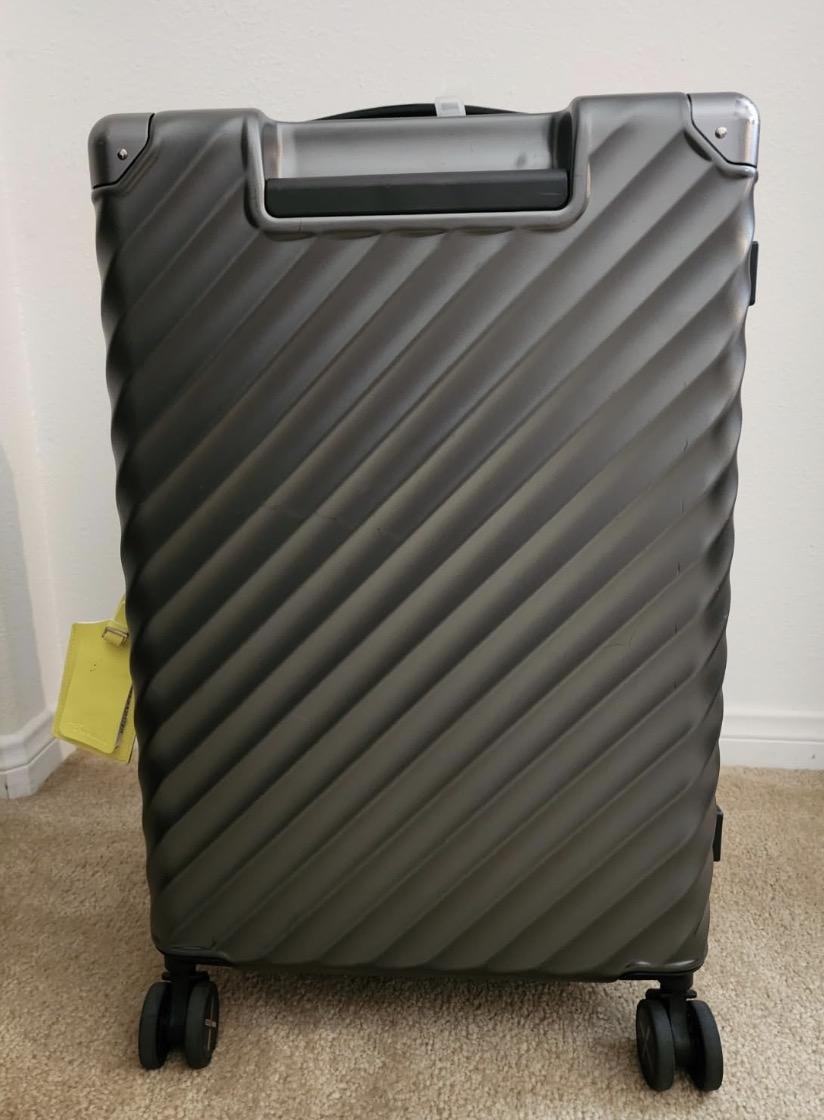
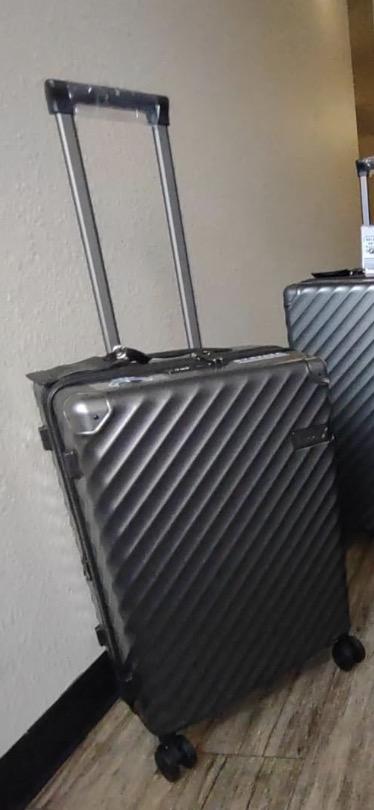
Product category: misc
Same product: yes